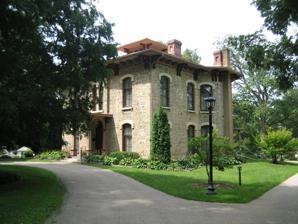
Building: Oscar Taylor House
Country: United States of America
Year built: 1857
Historic house in Illinois, United States United States historic place Oscar Taylor House U.S. National Register of Historic Places Show map of Illinois Show map of the United States Interactive map showing the location of Oscar Taylor House Location 1440 S. Carroll Ave., Freeport, Illinois Coordinates 42°17′4″N 89°36′51″W / 42.28444°N 89.61417°W / 42.28444; -89.61417 Area less than one acre Built 1857 Architect Otis L. Wheelock Architectural style Italianate NRHP reference No. 84001165 Added to NRHP May 11, 1984 The Oscar Taylor House is a historic house in the city of Freeport, Illinois . The house was built in 1857 and served as a "station" on the Underground Railroad during the American Civil War . It was added to the National Register of Historic Places in 1984. History The Oscar Taylor House was built for Freeport banker and attorney Oscar Taylor in 1857. Taylor, the son of Speaker of the House John W. Taylor , opened Freeport's first bank in 1852. The house became a social and cultural center in Freeport, hosting many prominent guests. During the American Civil War the house was used as a station on the Underground Railroad . Fugitive slaves were hidden in the basement behind a secret door fronted with shelving. The door still remains. The house was in the Taylor family until 1944 when it was gifted to form the Stephenson County Historical Society and turned into a historic house museum . Architecture The Taylor House is an Italianate stone house of locally quarried, rough-faced limestone . It was designed by Otis L. Wheelock of the Chicago firm, Boyington and Wheelock. The house was the first of Freeport's large houses. The house is two stories tall with a full basement and full attic . It has a symmetrical plan but its symmetry is not plainly obvious because of the building's varied composition. It is topped by a cupola above and a projecting kitchen wing below, and also possesses projecting polygonal bays and a rear sunroom . These factors make the structure's symmetry difficult to discern. Historic significance The Oscar Taylor House is significant in the areas of commerce and architecture. In the commerce area it is significant because of its association with Oscar Taylor, a prominent local businessman. It is also a good example of an Italianate mansion and was important as a stop on the Underground Railroad. The Oscar Taylor House was added to the National Register of Historic Places May 11, 1984. Notes